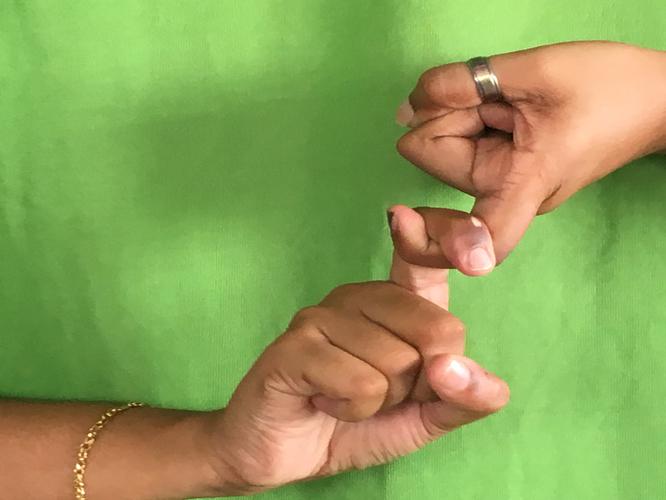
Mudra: Pasha
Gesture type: double_hand